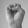
ASL letter: E